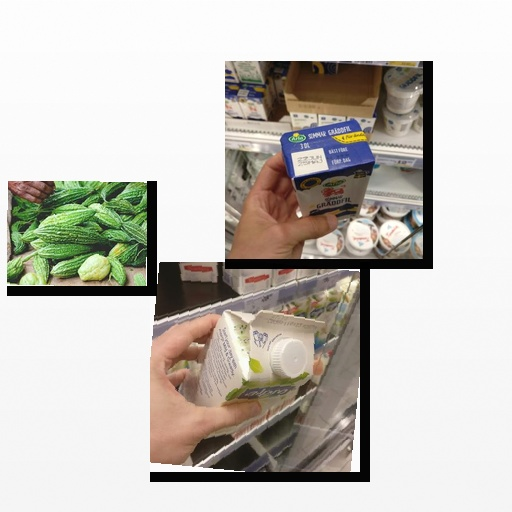
Food items: bitter_gourd, sour_cream, soyghurt